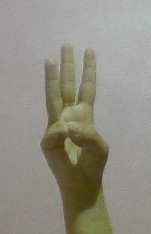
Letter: thaa